Perur, Nalgonda district

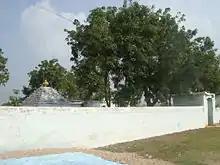

Perur is an ancient village in the State of Telangana, India. It is in the Nalgonda district. Perur is the place of Lord "Swayambhu Someswara swami", this temple of Lord Shiva is a place of traditional worship and treated as very auspicious and powerful.